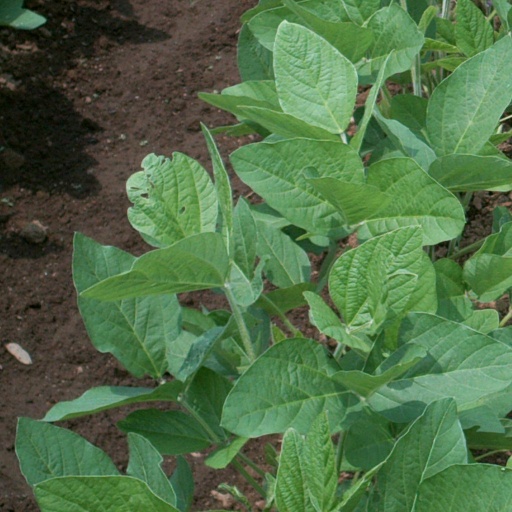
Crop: soybean